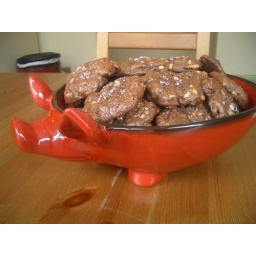
chocolate & sea salt cookies in pig bowl